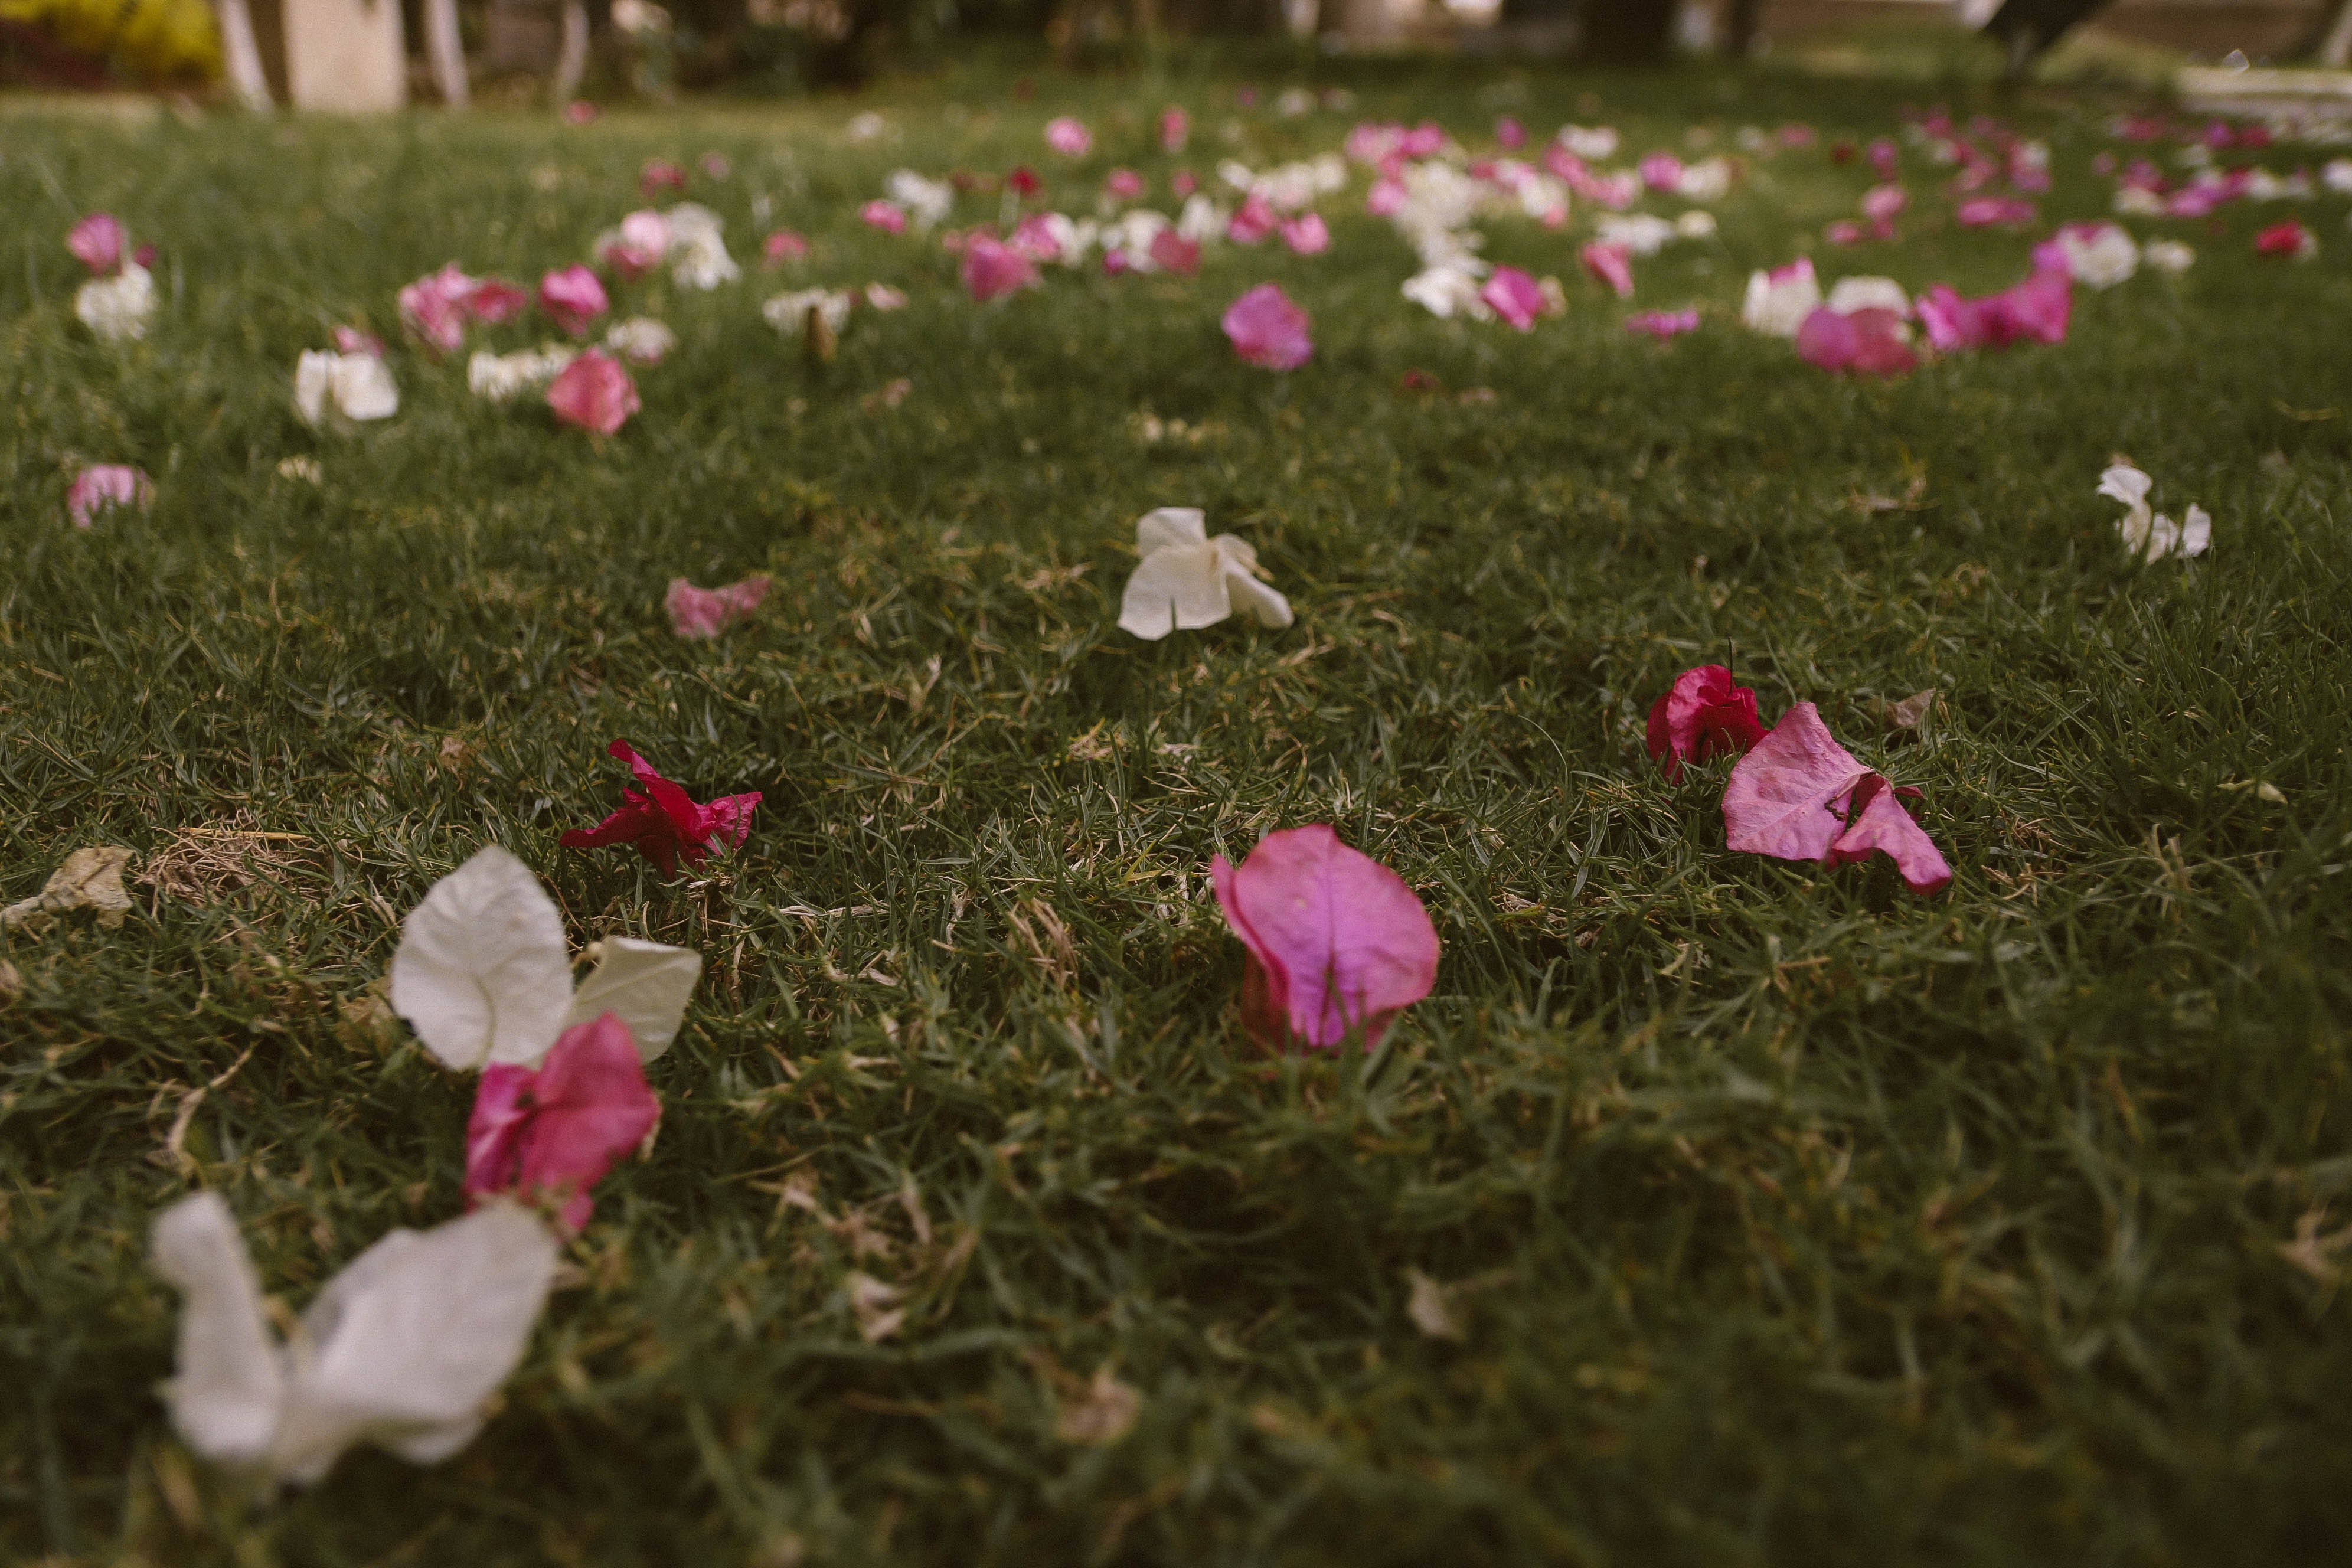
pink, petal, flower, grass, leaf, plant, spring, herbaceous plant, lawn, annual plant, flowering plant, pink family, shrub, dianthus, groundcover, wildflower, perennial plant